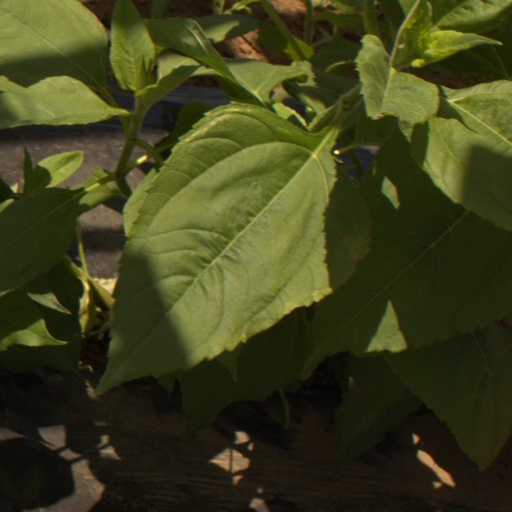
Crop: Jerusalem artichoke